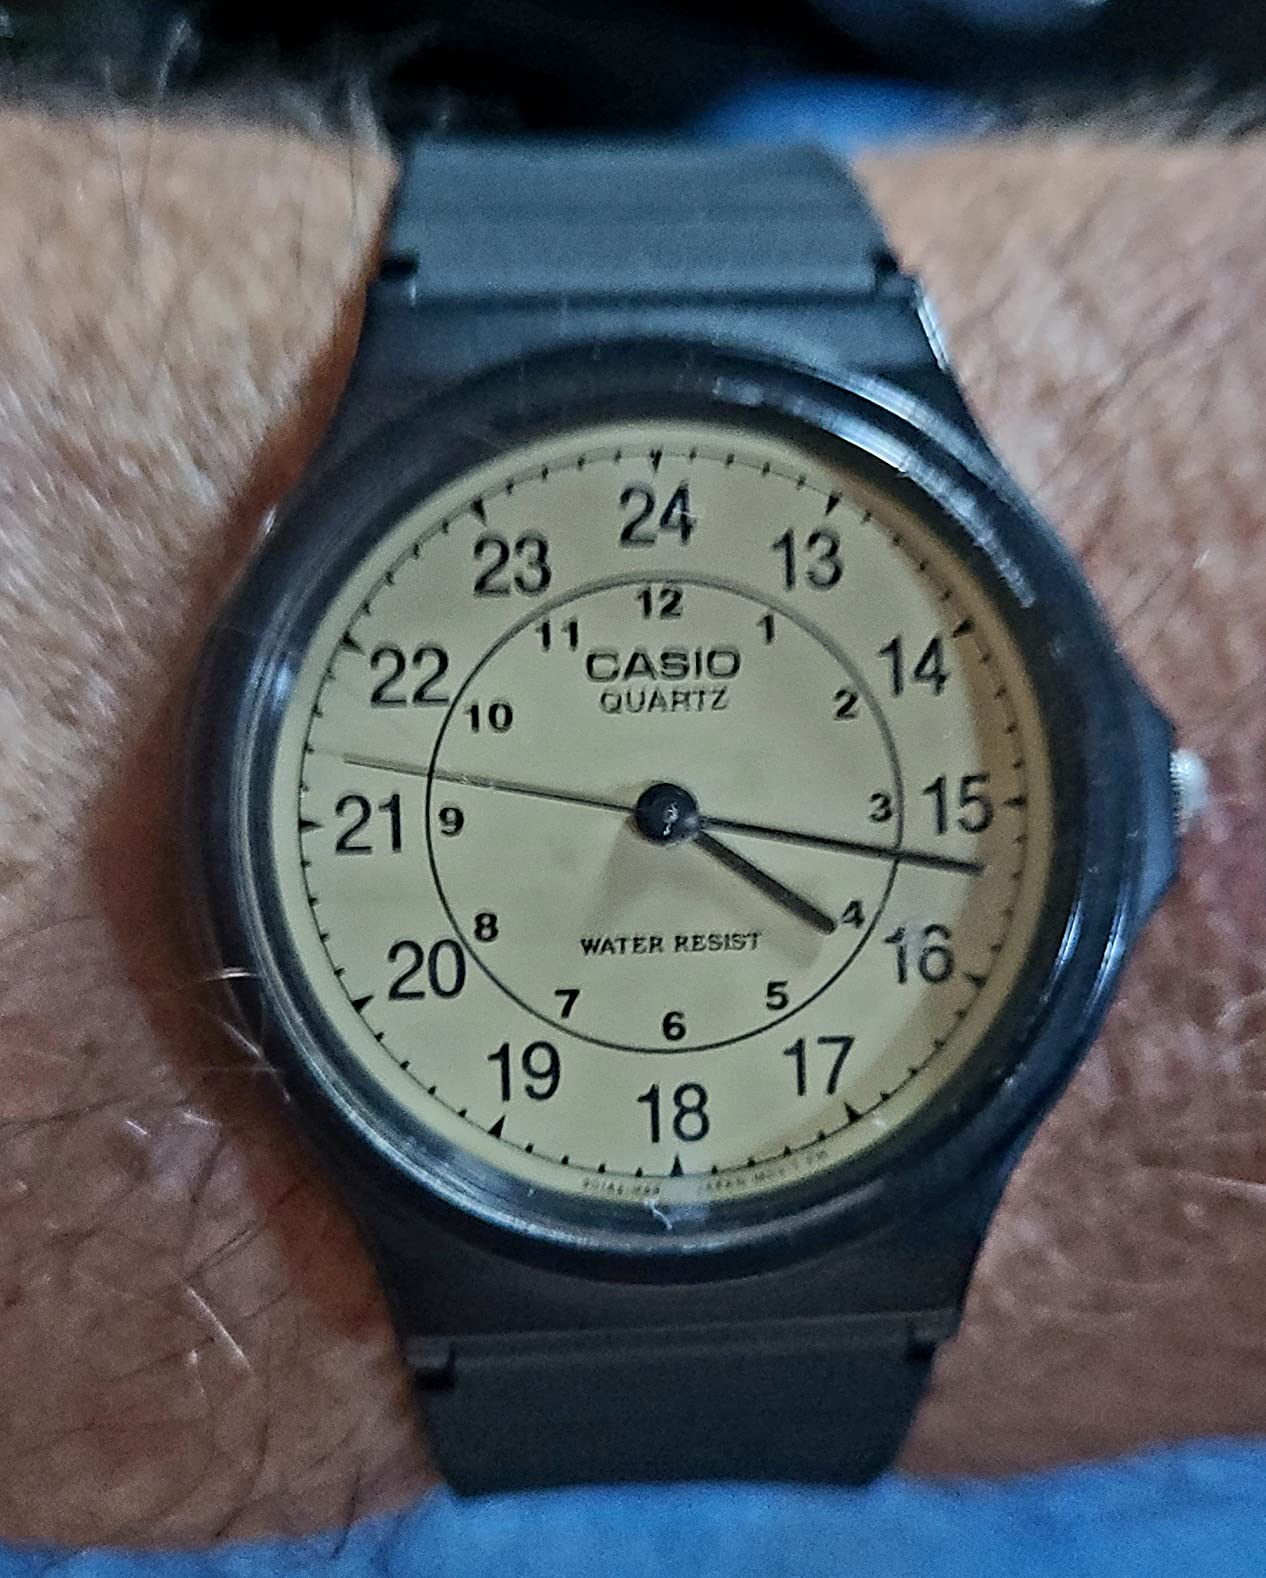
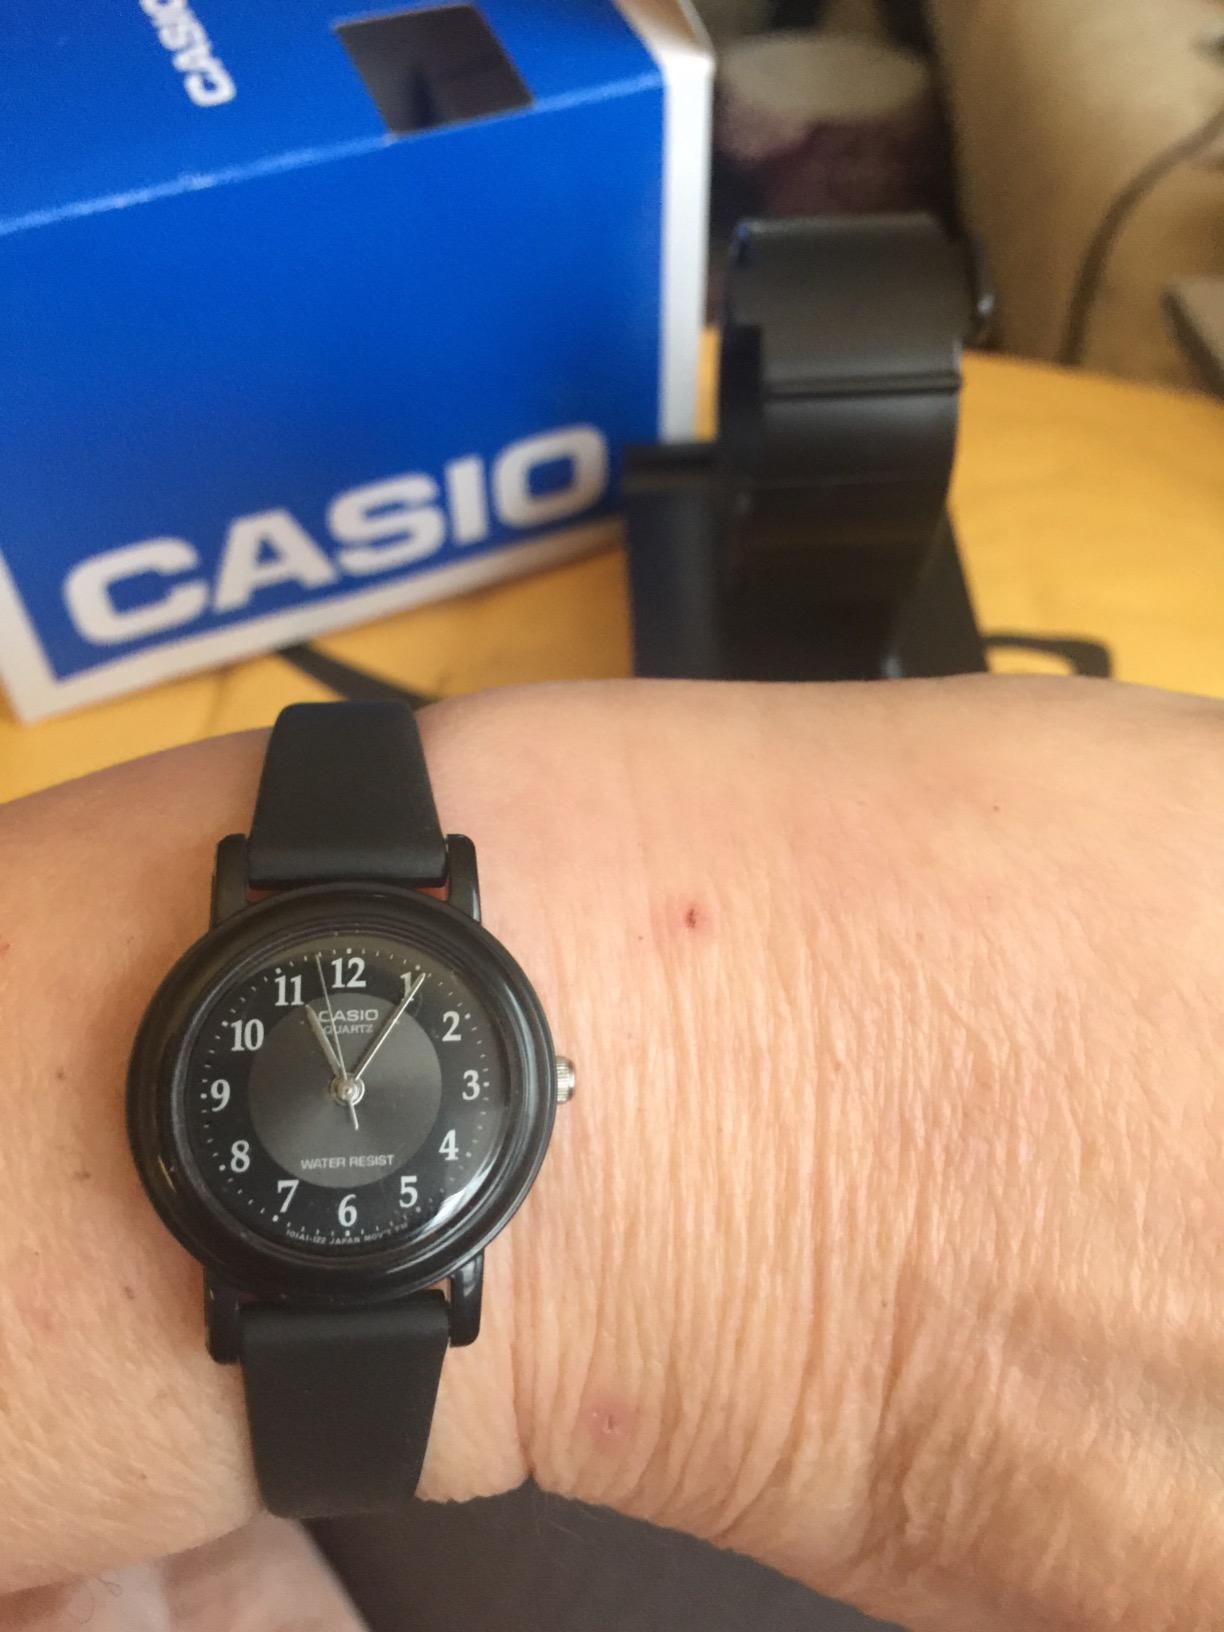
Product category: accessories_watch
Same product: no